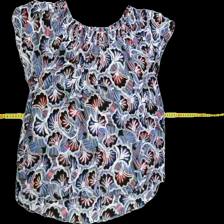
View: back
Type: Blouse
Category: Ladies
Brand: KappAhl
Colors: Multicolor, Black, White, Blue, Yellow, Orange, Red, Pink, Green
Material: 100%viscose
Pattern: Floral print
Cut: Regular, C-collar
Size: S
Season: All
Trend: No trend
Stains: No
Price range: 50-100
Recommended usage: Reuse